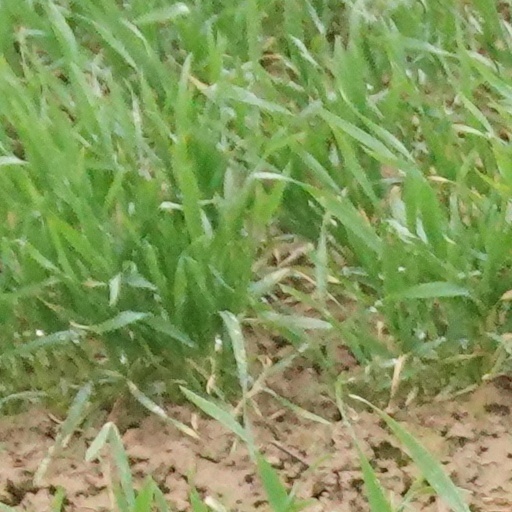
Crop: wheat